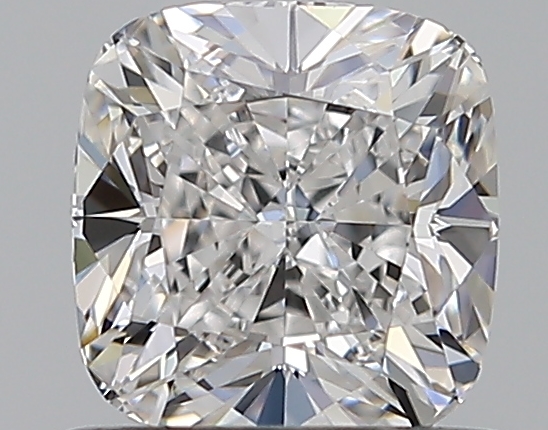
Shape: cushion
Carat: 0.8
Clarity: VVS1
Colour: E
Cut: EX
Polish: EX
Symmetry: EX
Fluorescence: F
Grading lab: GIA
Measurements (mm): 5.26 x 5.07 x 3.51